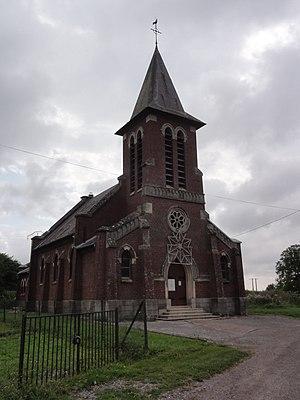
Trefcon est une commune française située dans le département de l'Aisne, en région Hauts-de-France.